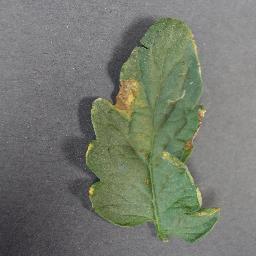
Label: Tomato___Bacterial_spot